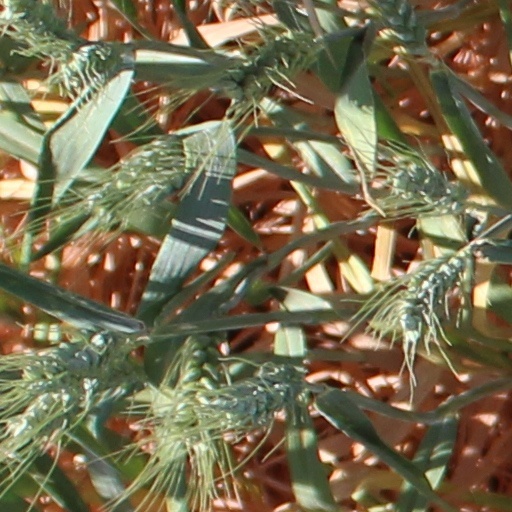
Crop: wheat